New Vrindaban

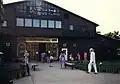
Sri Sri Radha Vrindavan Chandra Temple, at Temple of Understanding Circle Drive, July 1997.

The community was founded in 1968 by Kirtanananda Swami and Hayagriva Das, two early disciples of A. C. Bhaktivedanta Swami Prabhupada. New Vrindaban developed under the guidance of Kirtanananda Swami (honored as "Srila Bhaktipada" after March 1979), and by the mid-1970s the live-in population had grown to over 100. By the 1980s the population was more than 500.